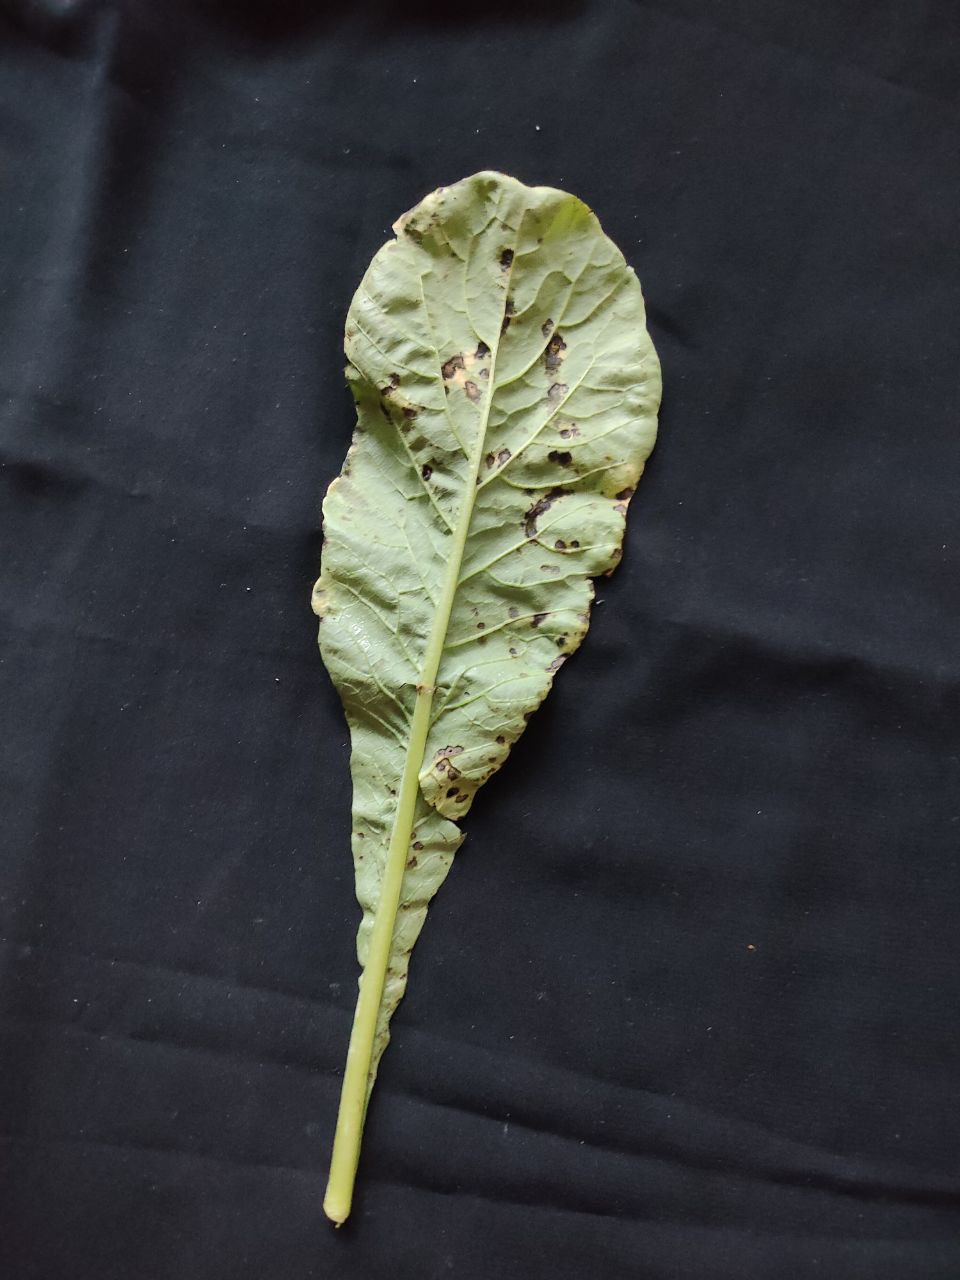
Label: Black leaf spot